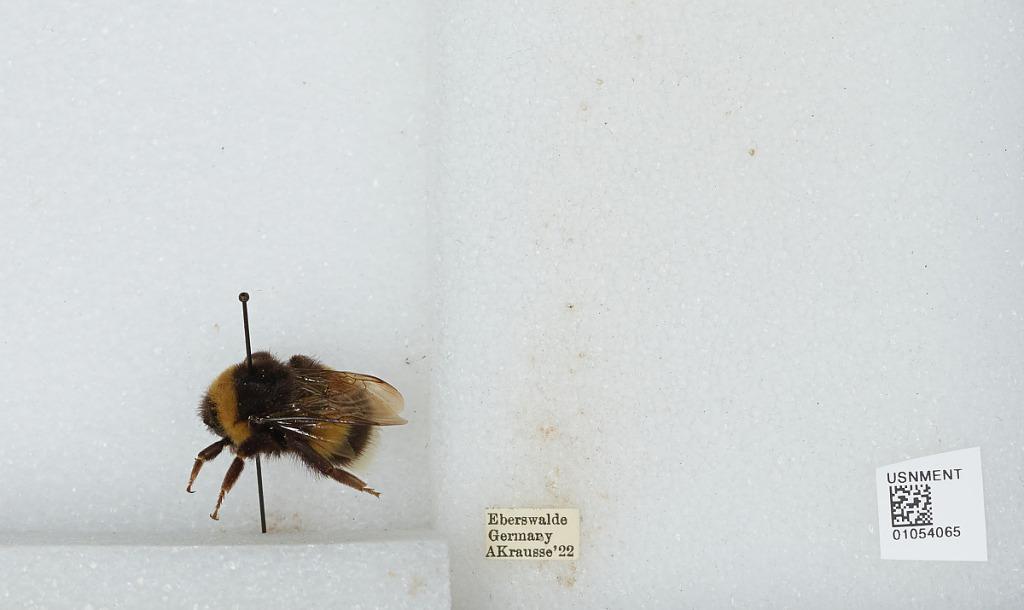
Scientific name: Bombus sp.
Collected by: A. Krausse
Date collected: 1922--
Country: Germany
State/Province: Brandenburg
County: Barnim
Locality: Eberswalde
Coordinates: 52.8356, 13.8182